Kalavoor Ravikumar

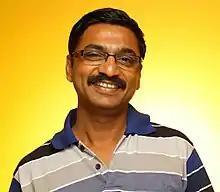

Kalavoor Ravikumar is an Indian author, screenwriter and film director who works in the Malayalam film and literature.